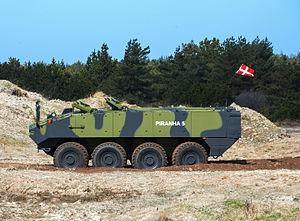
Le Mowag Piranha est une famille de véhicules de combat d'infanterie conçus par le constructeur suisse Mowag, une filiale du groupe General Dynamics depuis 2003. Cinq générations de véhicules, et ses nombreuses variantes, produits à plus de 11 000 exemplaires par Mowag ou sous licence par d'autres compagnies, sont en service dans le monde.